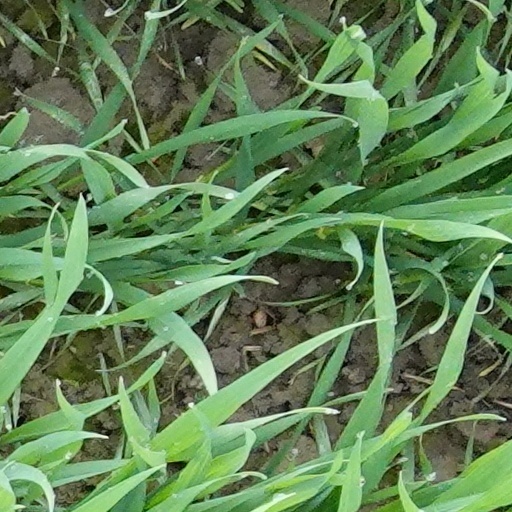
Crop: wheat